Cape Town

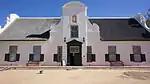
Groot Constantia, an example of Cape Dutch architecture.

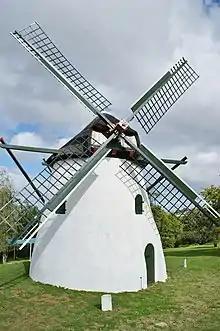
Mostert's Mill in Cape Town.

SAPS is the national policing authority in South Africa. As such, they have a presence in Cape Town, as with all other major metropolitan areas. Their jurisdiction covers the investigation of crimes (which may be handed over to them by the Metro Police). SAPS employs detectives, criminologists, forensic pathologists, and other related experts, as is governed by the Department of Police in the national government.